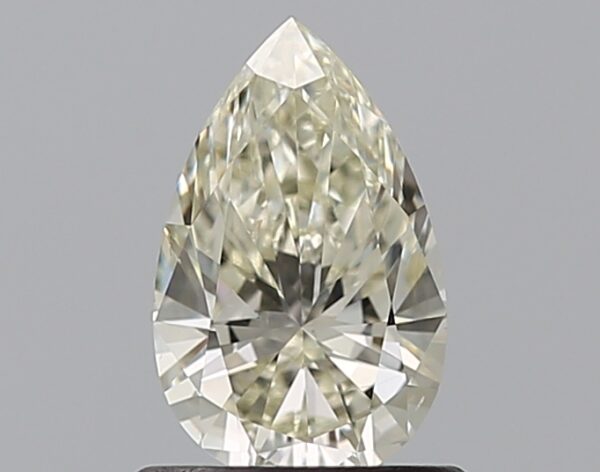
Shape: pear
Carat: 0.65
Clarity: VS2
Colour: L
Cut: EX
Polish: EX
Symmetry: VG
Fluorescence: N
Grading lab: GIA
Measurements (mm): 7.77 x 4.87 x 2.98